Gunnar Pettersen

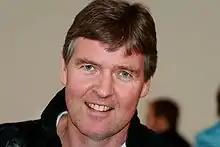
Gunnar Pettersen, 2008

Gunnar Atle Pettersen (born 30 July 1955) is a Norwegian former team handball player and a former head coach of the Norwegian national team.